Euro

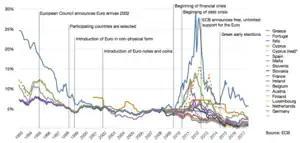
Secondary market yields of government bonds with maturities of close to 10 years

The euro is divided into 100 cents (also referred to as "euro cents", especially when distinguishing them from other currencies, and referred to as such on the common side of all cent coins). In Community legislative acts the plural forms of "euro" and "cent" are spelled without the "s", notwithstanding normal English usage. Otherwise, normal English plurals are used, with many local variations such as "centime" in France.